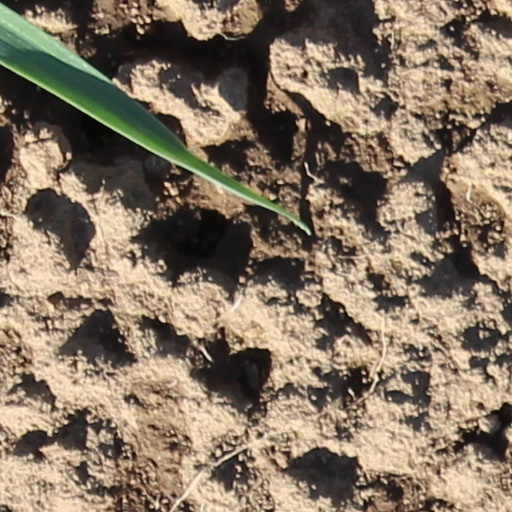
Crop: wheat